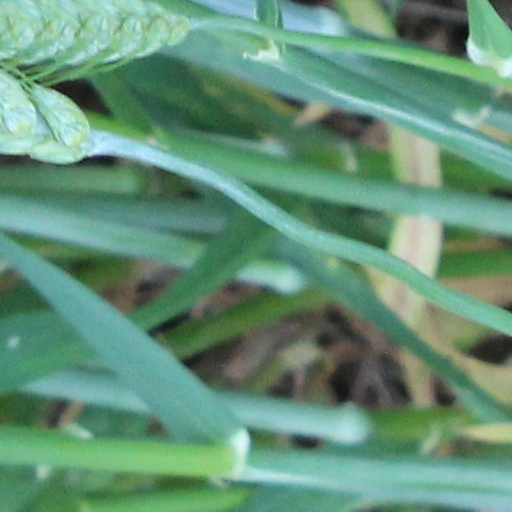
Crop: wheat